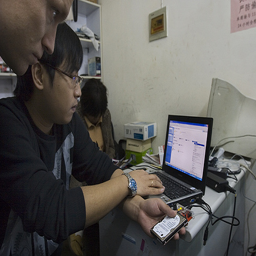
A young man standing in front of a laptop computer.
People in a room with one man working on a laptop while another looks on.
People are looking at a computer with concern.
Young men are looking at a laptop computer screen.
A pair of men looking at something on a laptop screen.